Froth flotation

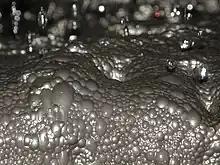
Copper sulfide foam in a froth-flotation cell

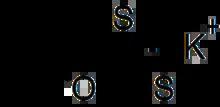
Potassium ethyl xanthate is a popular collector for sulfide minerals.

For many ores (e.g. those of Cu, Mo, W, Ni), the collectors are anionic sulfur ligands. Particularly popular for sulfide minerals are xanthate salts, including potassium amyl xanthate (PAX), potassium isobutyl xanthate (PIBX), potassium ethyl xanthate (KEX), sodium isobutyl xanthate (SIBX), sodium isopropyl xanthate (SIPX), sodium ethyl xanthate (SEX). Related collectors include related sulfur-based ligands: dithiophosphates, dithiocarbamates. Still other classes of collectors include the thiourea thiocarbanilide. Fatty acid carboxylates, alkyl sulfates, and alkyl sulfonates have also been used for oxide minerals.